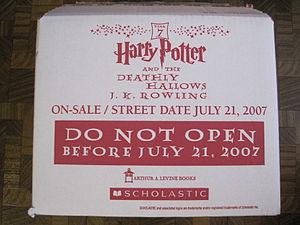
Depuis ses débuts à la fin des années 1990, la série de livres Harry Potter de J. K. Rowling a engendré un certain nombre de litiges. Rowling, ses divers éditeurs et Time Warner, le propriétaire des droits sur les films Harry Potter, ont pris de nombreuses mesures juridiques pour protéger leurs droits d'auteur. La popularité mondiale de la série a conduit à l'apparition d'un certain nombre de productions locales, de suites non autorisées et autres œuvres dérivées, suscitant des efforts visant à les interdire ou à les contenir. Bien que ces poursuites judiciaires ont contré un certain nombre de pirateries pures et simples, d'autres tentatives ont ciblé sans but lucratif et les efforts ont été critiqués.